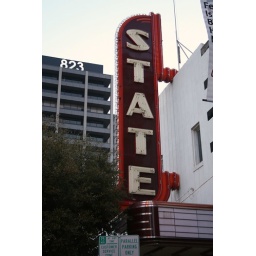
state theater neon sign in the morning